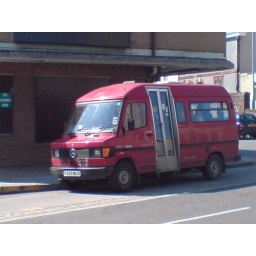
Photographed in Lewes, Sussex in 2008 when in use at the bus station as a mobile office and crew change vehicle